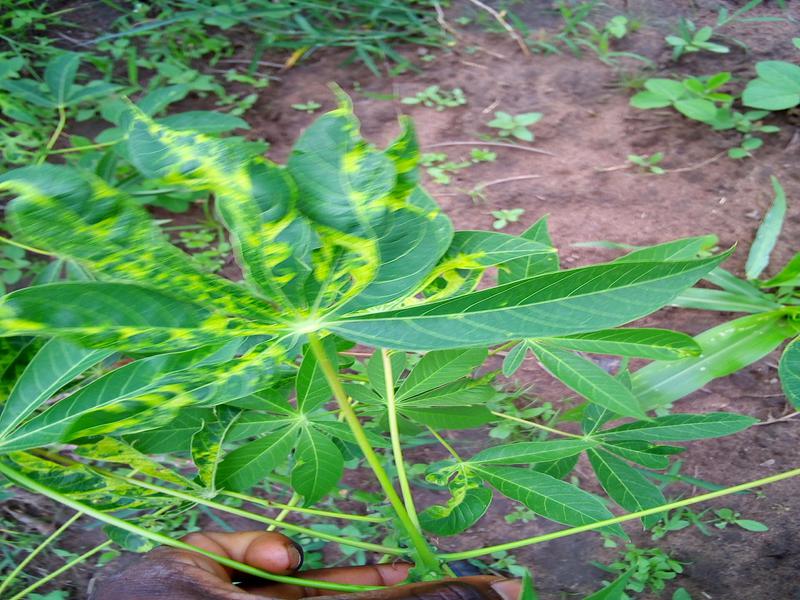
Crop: cassava
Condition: mosaic_disease